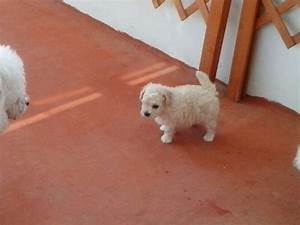
Label: cane